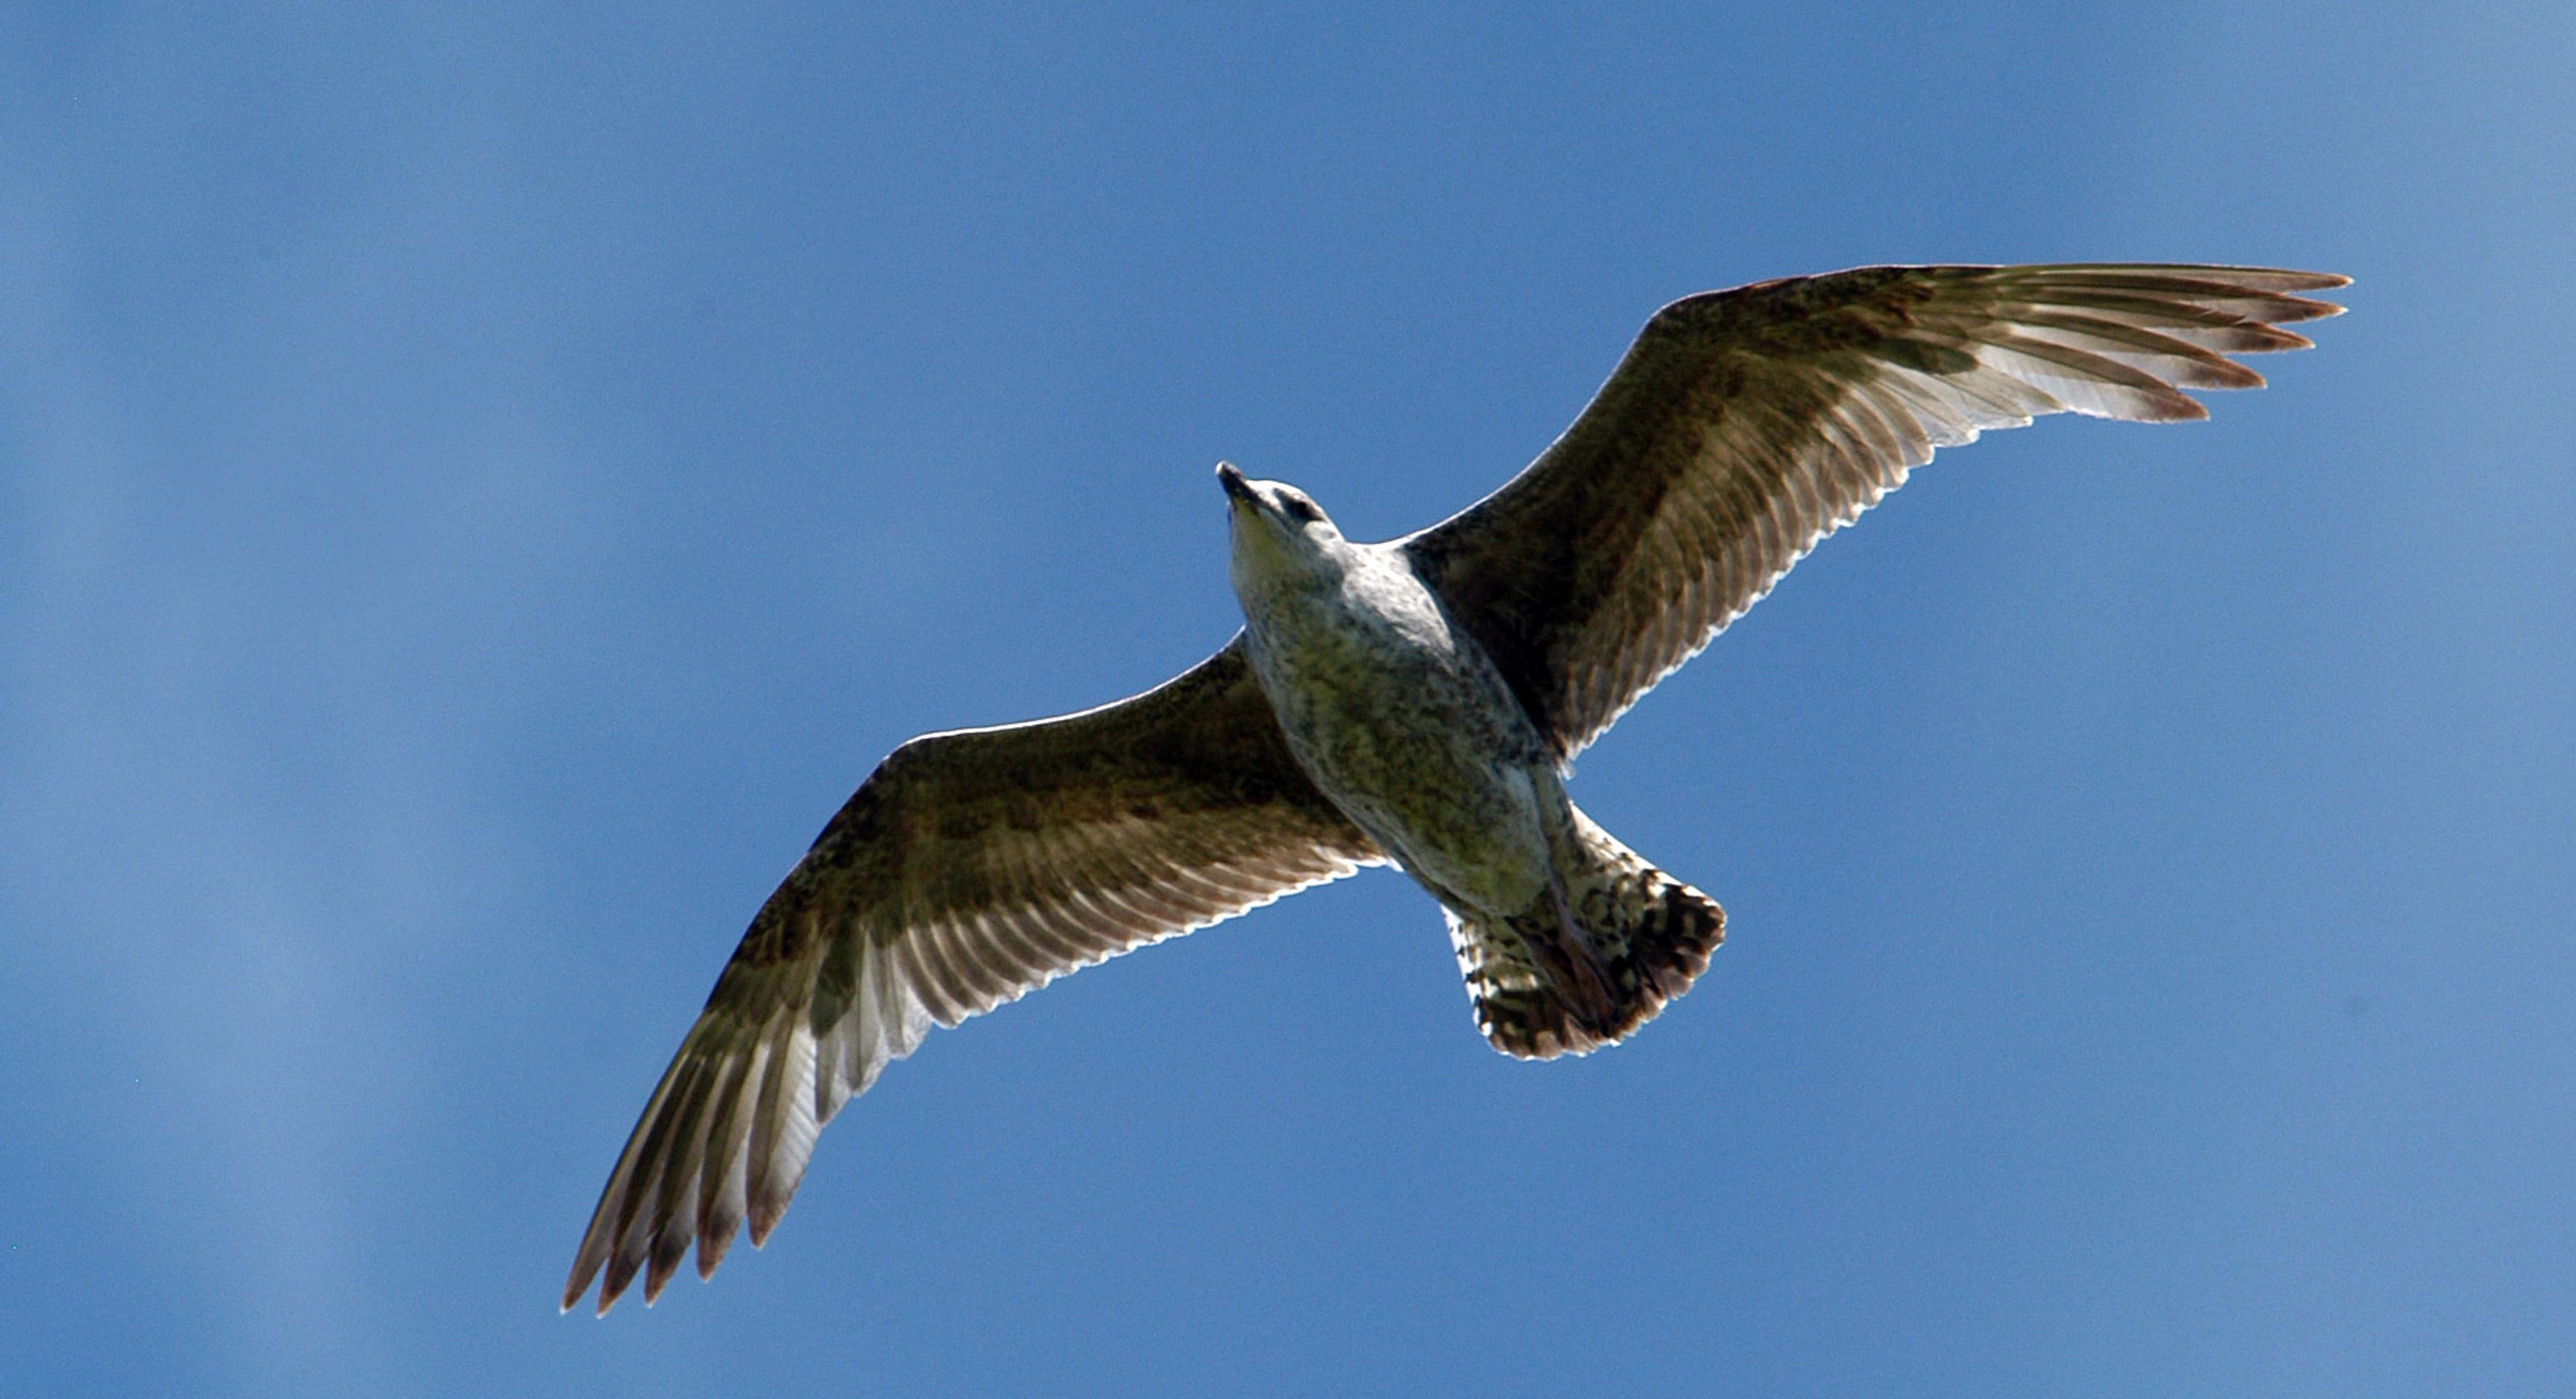
bird, wing, sky, seabird, wildlife, gull, beak, flight, feather, fauna, vulture, falcon, natural beauty, shorebird, charadriiformes, european herring gull